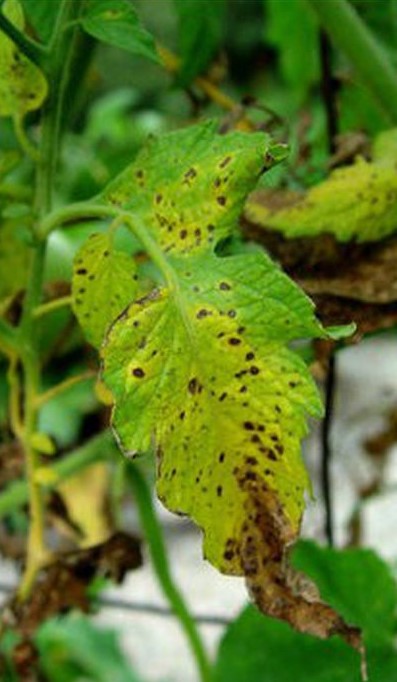
Plant: Tomato
Disease: tomato bacterial leaf spot